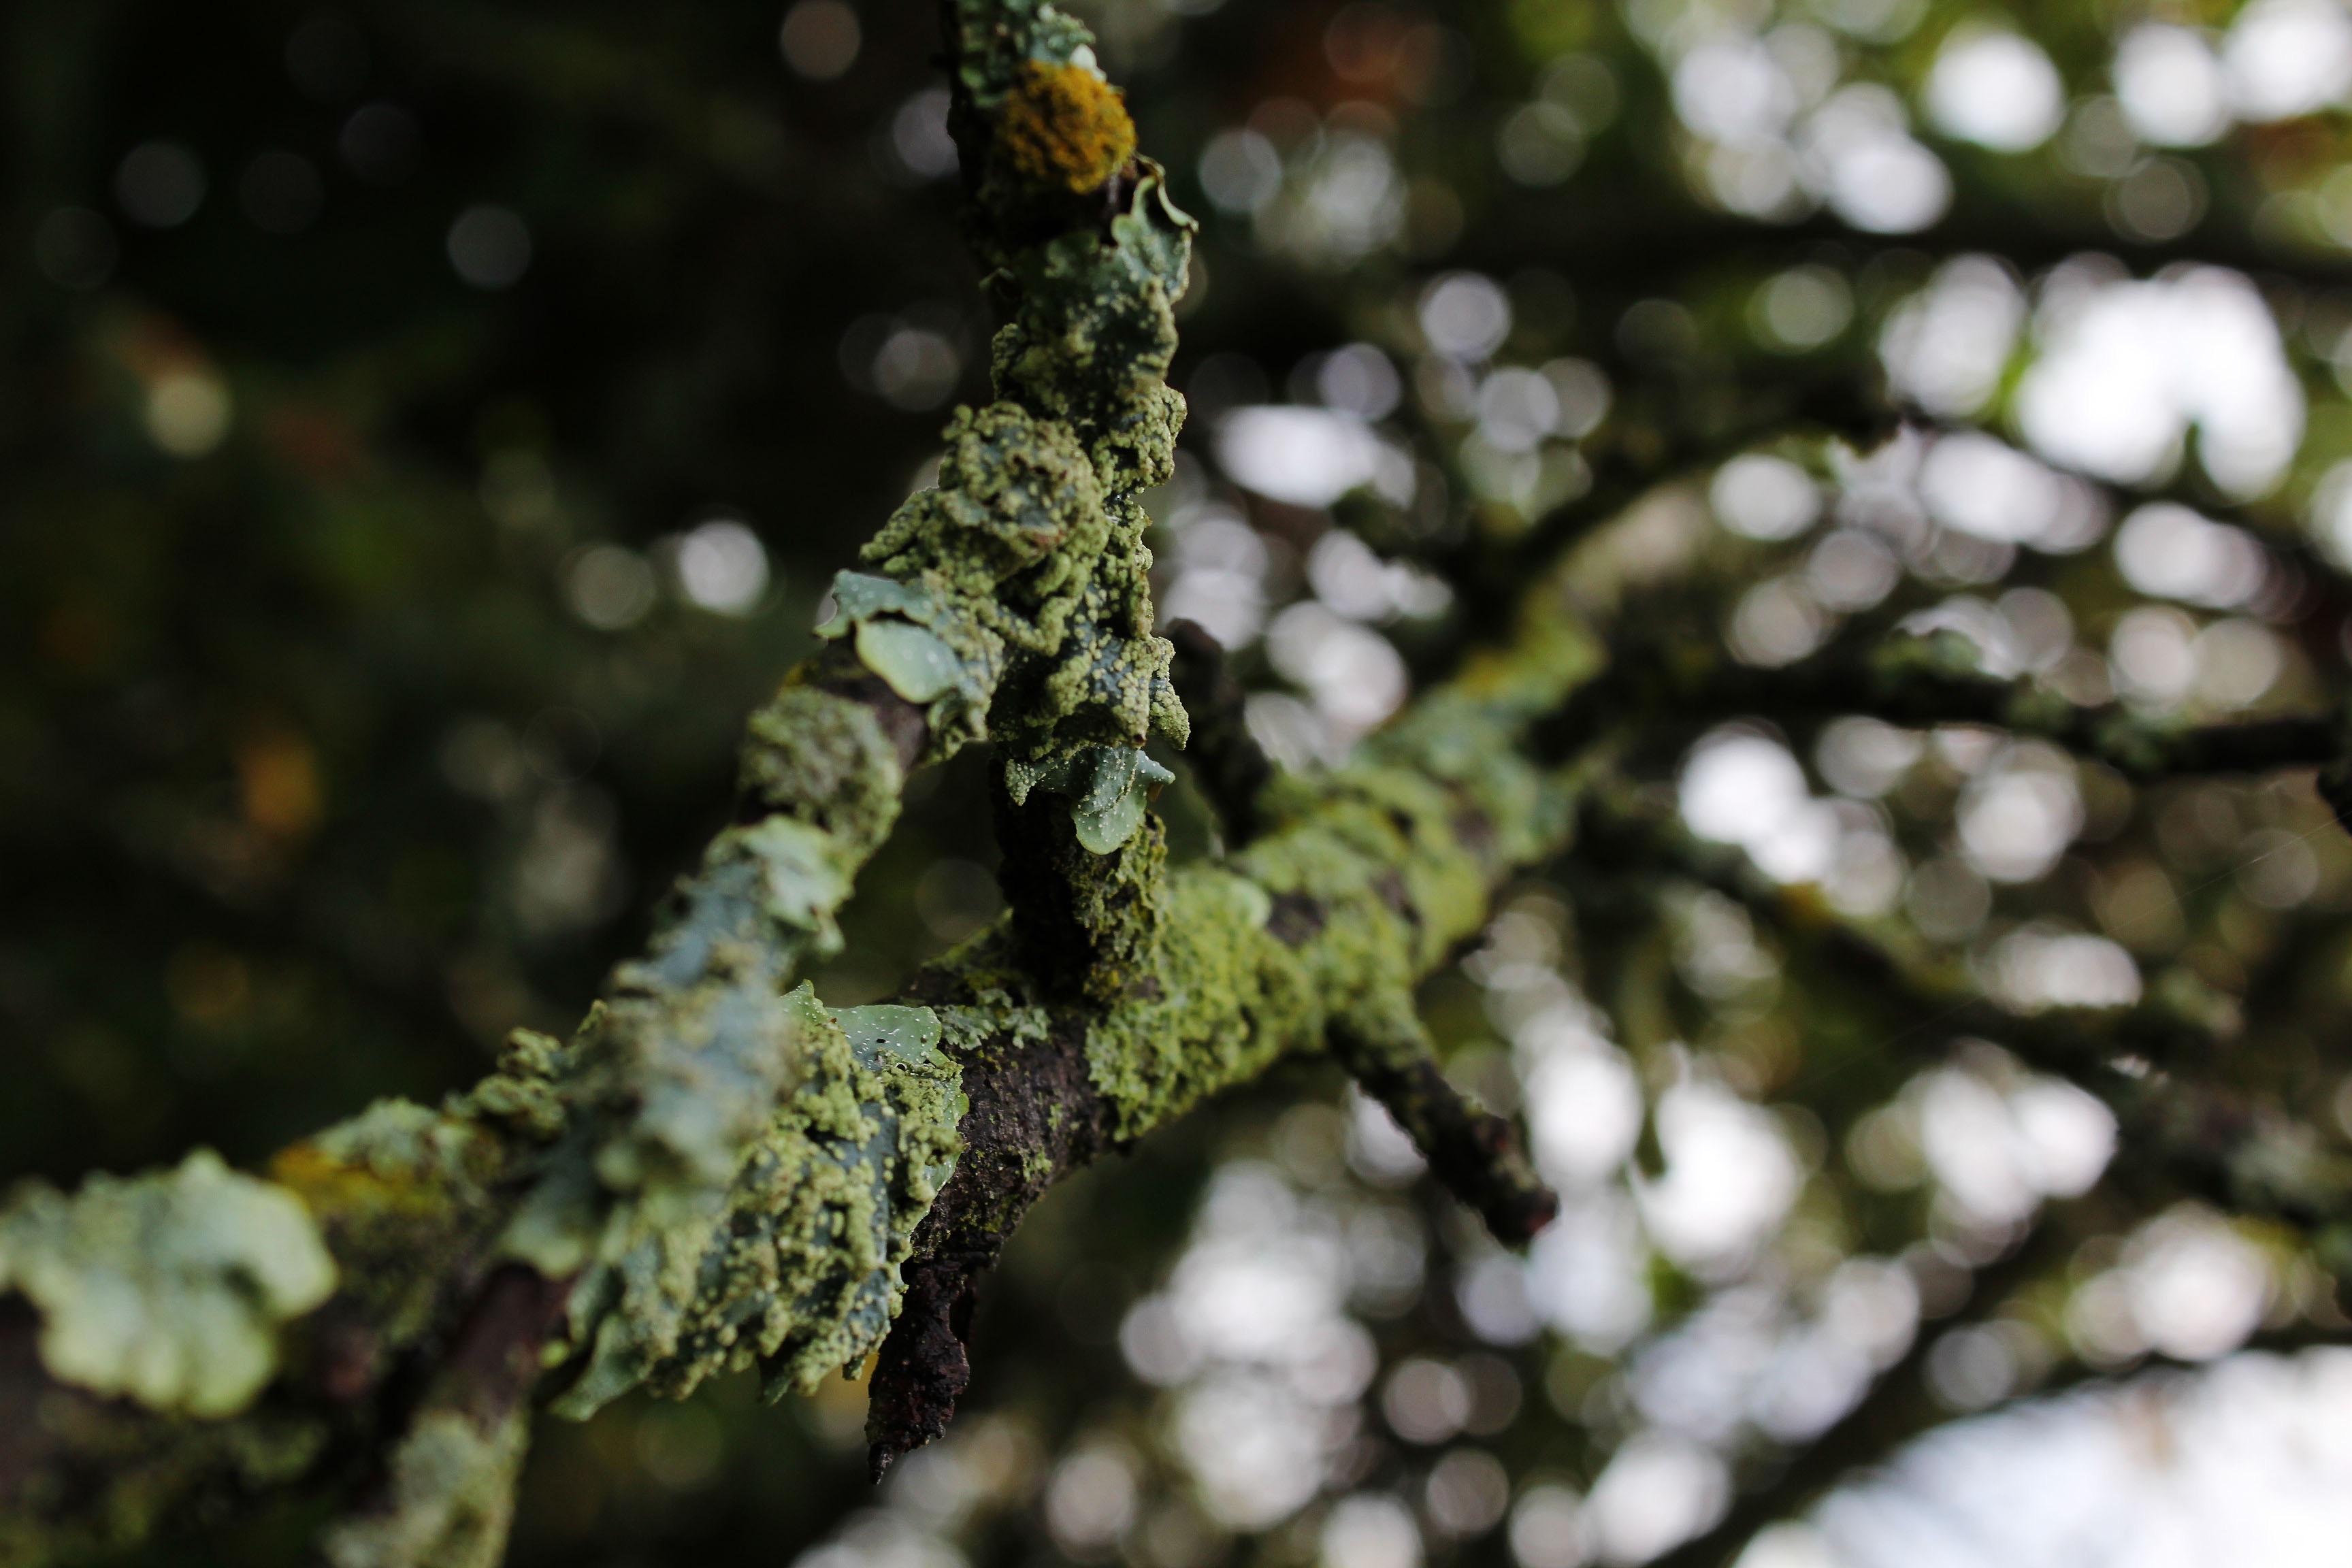
tree, nature, forest, branch, plant, leaf, flower, moss, wildlife, green, insect, autumn, botany, flora, season, fauna, close up, macro photography, woody plant